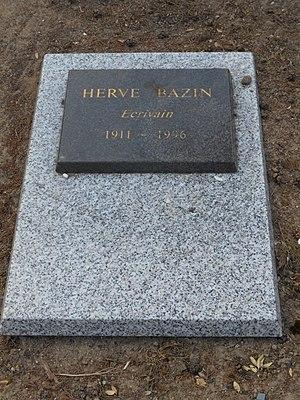
Stèle située dans le cimetière de Cunault dans le Maine-et-Loire, village où vécut l'écrivain Hervé Bazin.
Chênehutte-Trèves-Cunault est une ancienne commune française située dans le département de Maine-et-Loire, en région Pays de la Loire, devenue le 1ᵉʳ janvier 2016, une commune déléguée de la commune nouvelle de Gennes-Val de Loire, puis, le 1ᵉʳ janvier 2018, de Gennes-Val-de-Loire.
Hervé Bazin, de son nom de naissance Jean-Pierre Hervé-Bazin, né le 17 avril 1911 à Angers, commune où il est mort le 17 février 1996, est un écrivain et romancier français, connu en particulier pour ses romans autobiographiques.